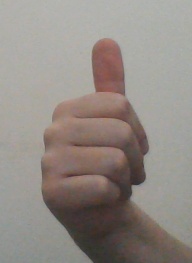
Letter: aleff